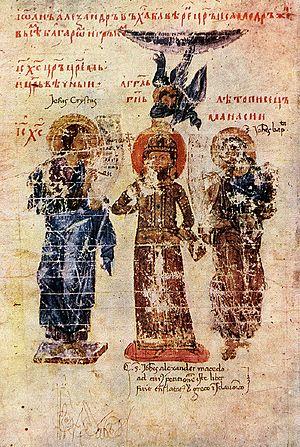
Constantin Manassès est un écrivain byzantin du XIIᵉ siècle, né probablement vers 1130 ou peu avant, et mort dans les années 1180.